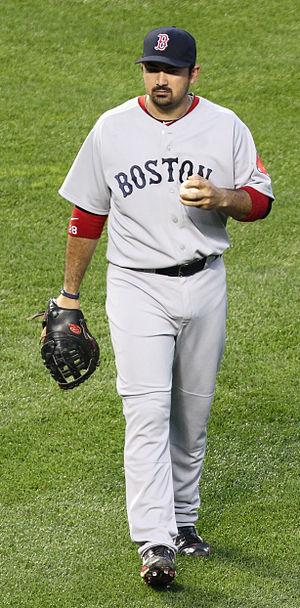
Adrian Gonzalez, né le 8 mai 1982 à San Diego aux États-Unis, est un joueur mexicain de baseball évoluant en Ligue majeure de baseball à la position de joueur de premier but.